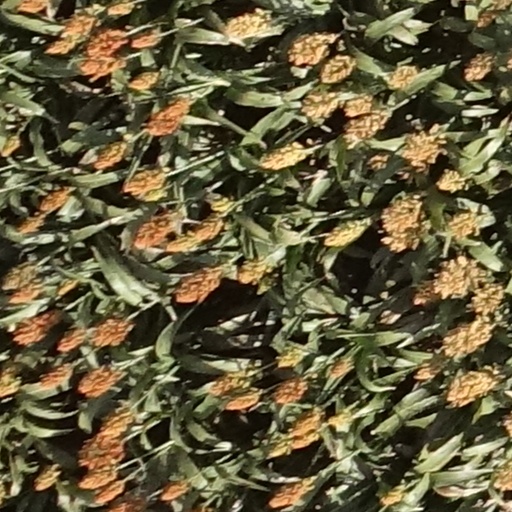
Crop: sorghum